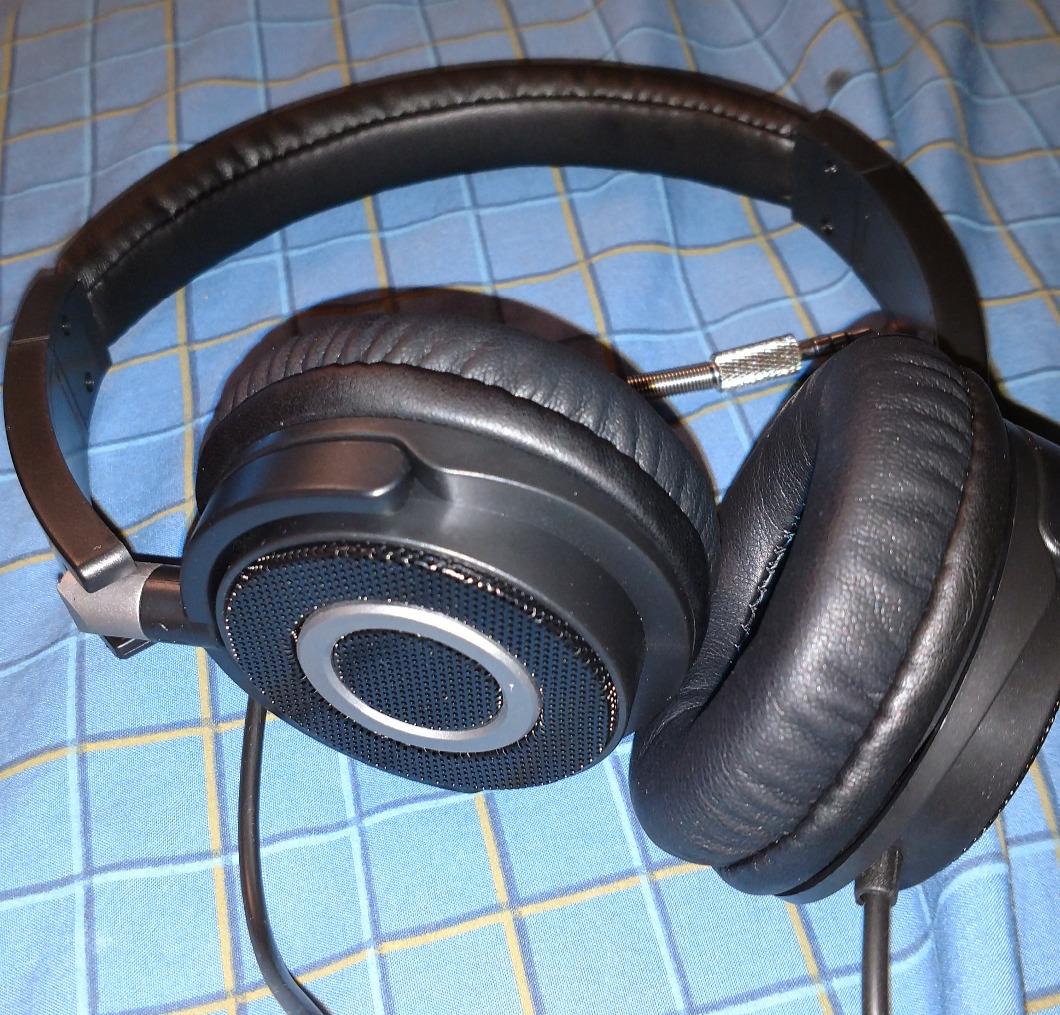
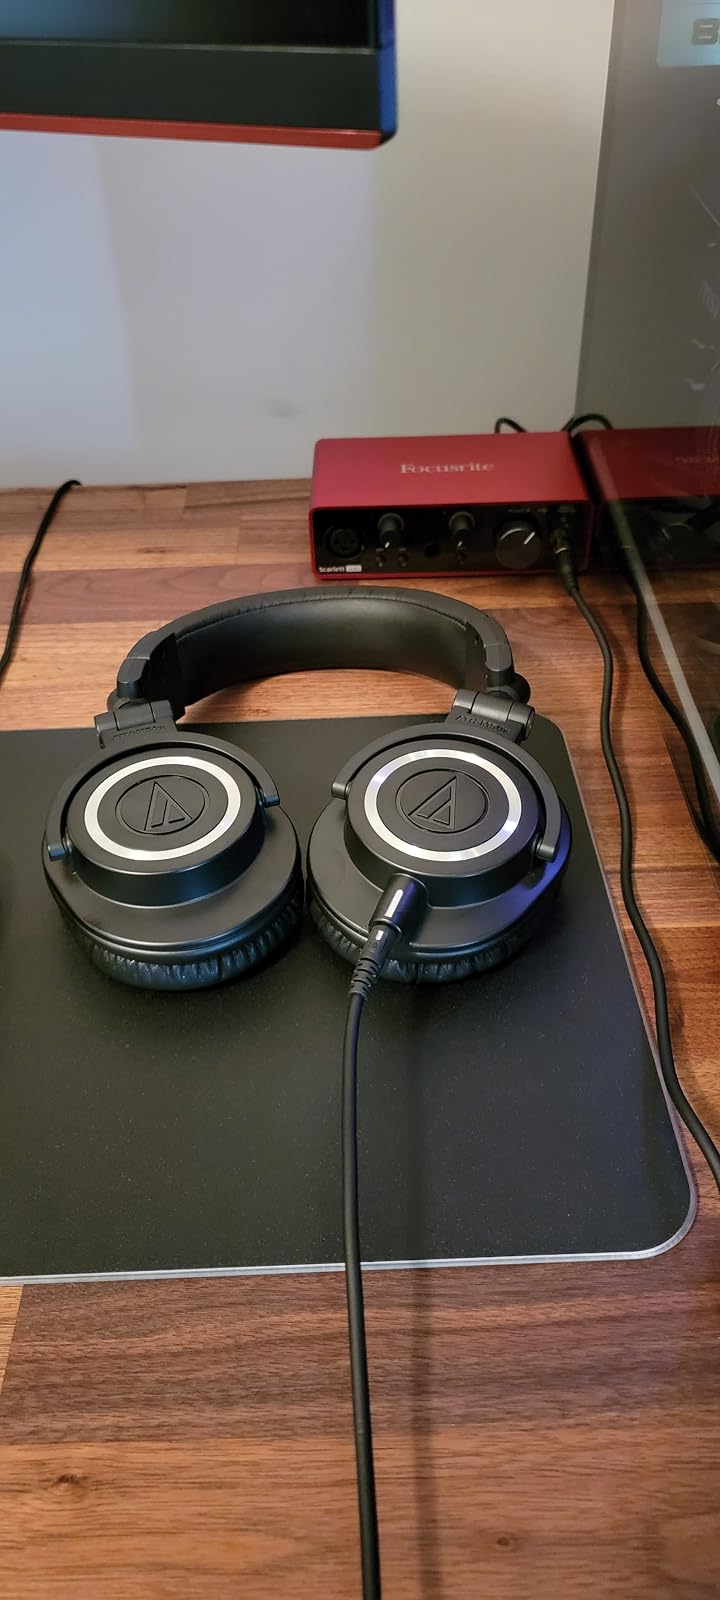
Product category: headphones
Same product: no